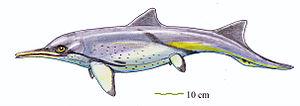
Phalarodon est un genre éteint d'ichthyosaures primitifs.